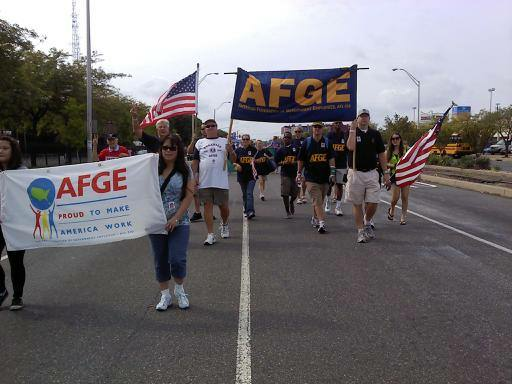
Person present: Yes